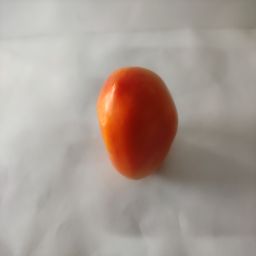
Crop: Tomato
Quality: Ripe